Nikolay Skvortsov (politician)

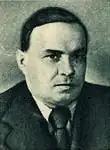
Skvortsov in 1950

Nikolay Aleksandrovich Skvortsov (26 October 1899 – 15 January 1974) was a Soviet politician and the First Secretary of the Communist Party of the Kazakh SSR from May 3, 1938 to September 14, 1945.